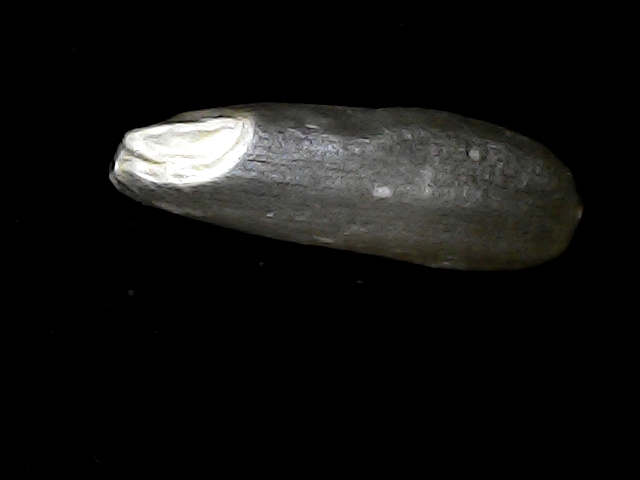
Rice variety: BD49